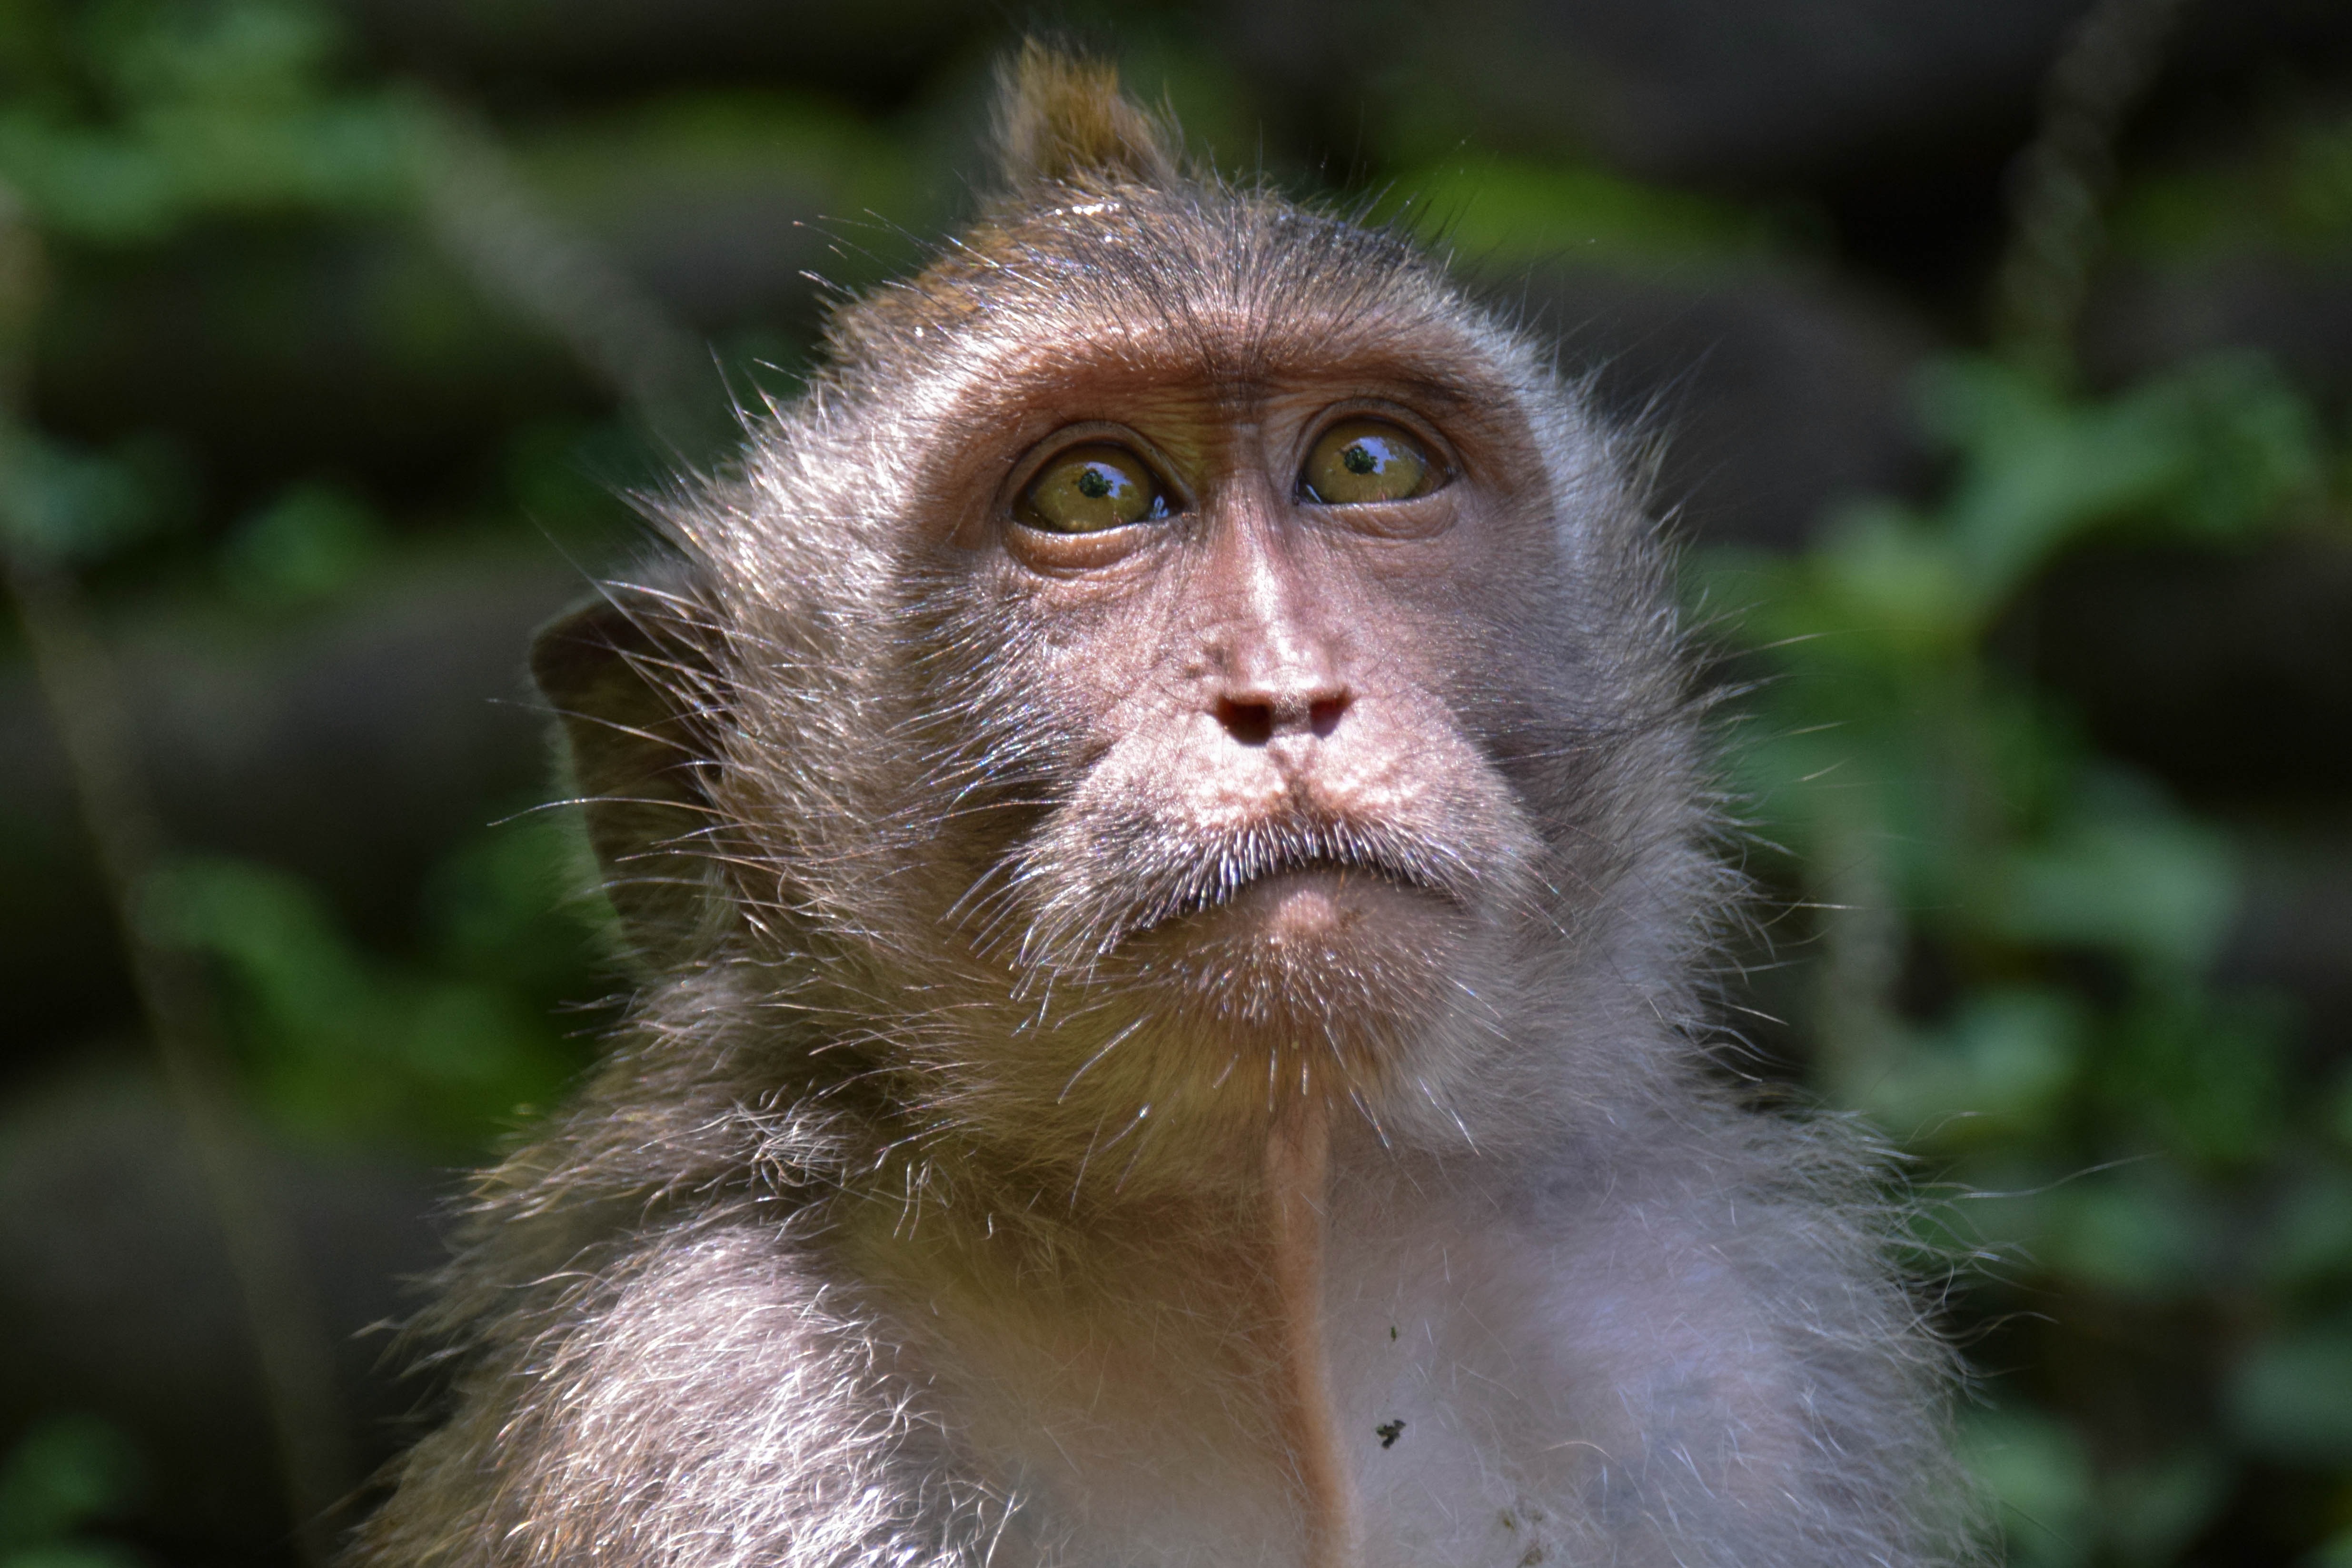
nature, animal, travel, wildlife, mammal, monkey, fauna, primate, face, whiskers, head, vertebrate, expression, indonesia, bali, macaque, old world monkey, monkey forest, capuchin monkey, ubud, new world monkey, tufted capuchin, white headed capuchin